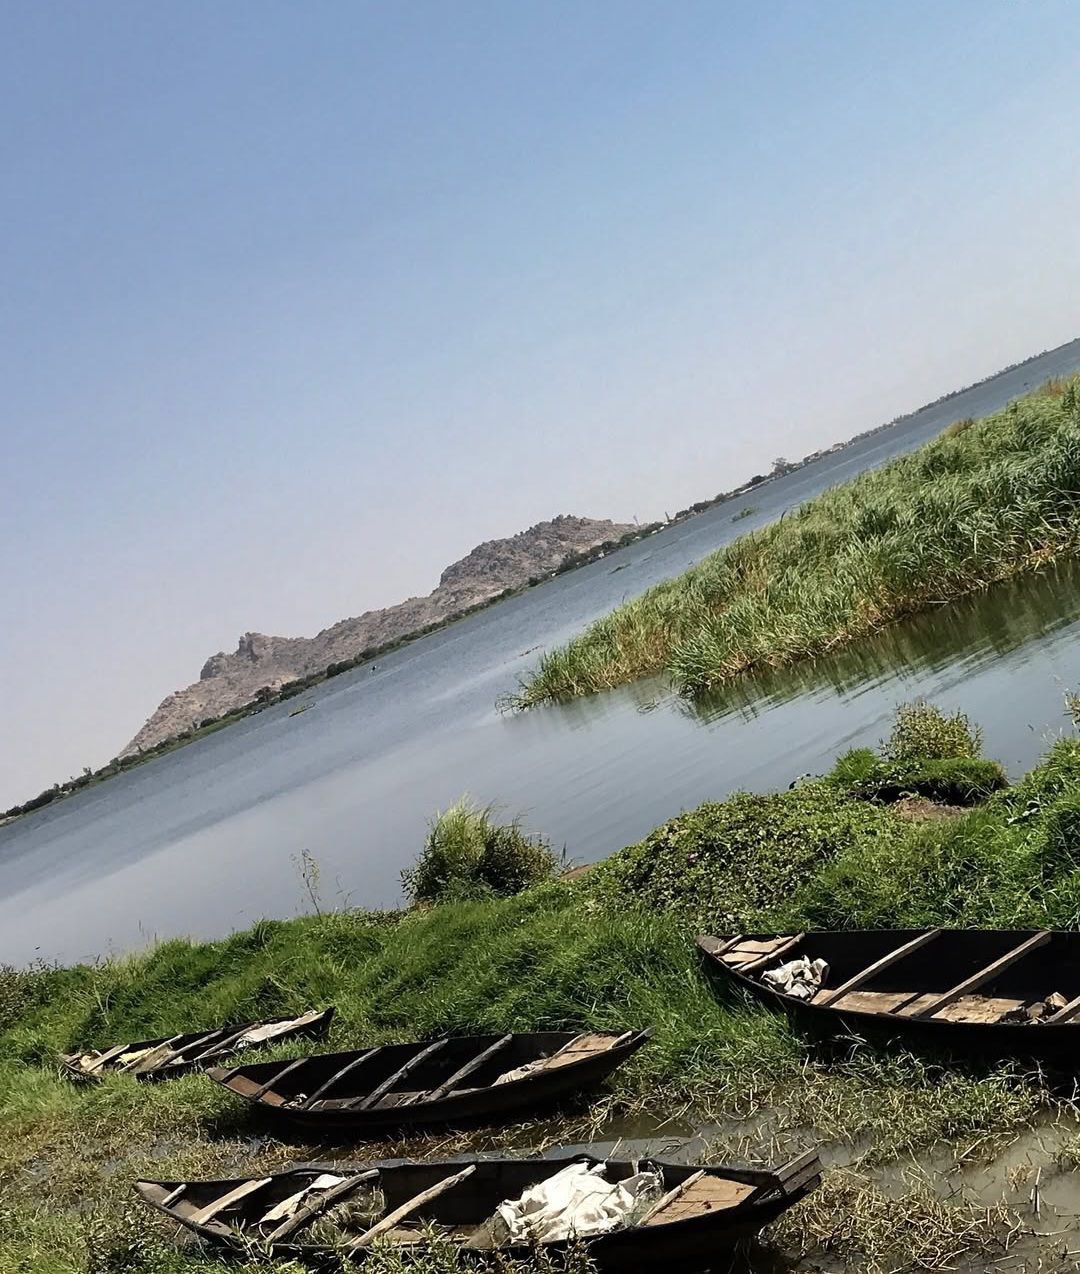
الوصف بالفصحى: قوارب خشبية مصطفة على ضفة بحيرة هادئة وسط خضرة وجبال.
الوصف بالعامية السودانية: قوارب خشب واقفة على حافه ترعة هادية وسط خضرة وجبال.
التصنيف: Rural & Daily Life
التصنيف الفرعي: Landscapes & nature